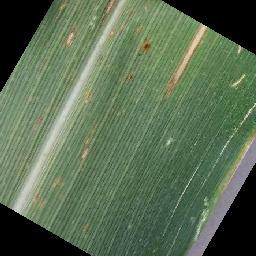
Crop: corn
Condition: (maize)_cercospora_spot_gray_spot